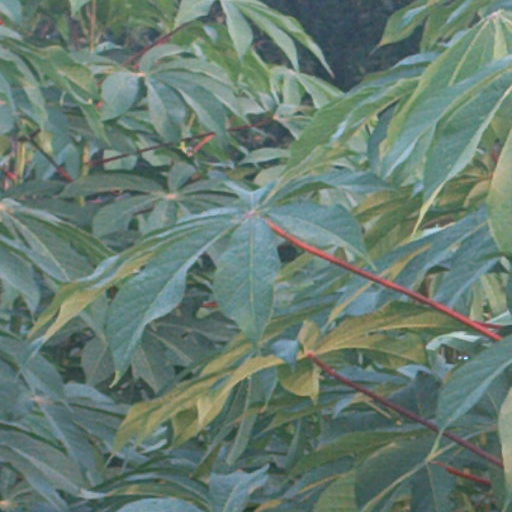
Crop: cassava